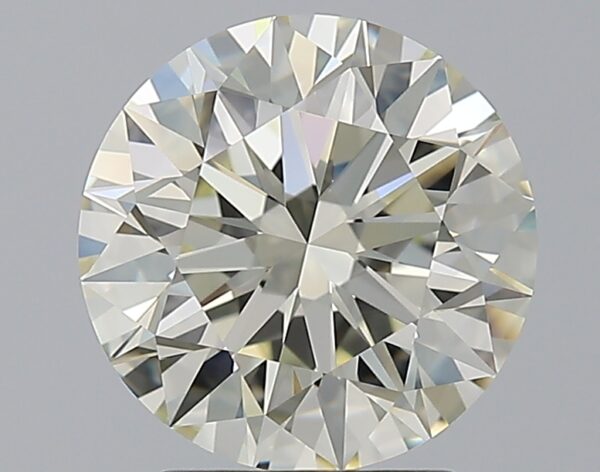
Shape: round
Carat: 2.81
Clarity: IF
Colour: M
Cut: EX
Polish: EX
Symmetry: EX
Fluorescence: M
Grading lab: GIA
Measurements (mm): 8.99 x 9.02 x 5.61